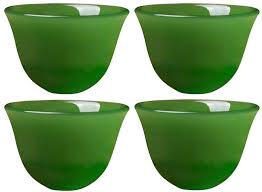
Label: glass